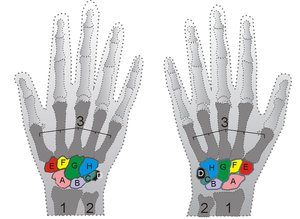
Le carpus chez les tétrapodes est le groupe d'os du poignet entre le radius, l'ulna et le métacarpe. Il désigne plus particulièrement la région du corps humain qui correspond au poignet. Il articule l'avant-bras avec le métacarpe.
La maladie de Kienböck est une ostéonécrose intéressant le lunatum décrite pour la première fois en 1810 par le médecin autrichien Robert Kienböck.
La chiropratique aussi appelée chiropractie ou chiropraxie est une pratique manuelle non conventionnelle qui vise à la prévention, au diagnostic, au traitement des troubles de l’appareil locomoteur, de la colonne vertébrale, des membres inférieurs et supérieurs, et de leurs effets néfastes sur la santé humaine.